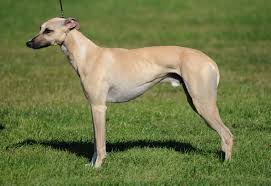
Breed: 234-n000065-whippet